She'r-e Nimaa'i

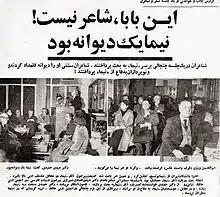
She'r-e Nimaa'i was debated in one of the debates of the first Iranian Writers' Congress, and they opposed it and called Nima Yooshij crazy.

When Nima Yooshij published the poem "Afsaneh", supporters of traditional Persian poetry, who saw their beliefs as being subjected to a full-blown onslaught, stated that Persian poetry, as Iran's most revered cultural symbol, had been influenced by foreigners. In their view, the poem "Afsaneh" was a sign of cultural surrender to foreigners and would soon destroy the spirit of Iranian culture. The traditionalists actually believed that Yooshij and his followers were unfamiliar with the tradition and even threatened to kill him. Academics were negative about She'r-e Nimaa'i until the 1960s and refused to accept it. But the view of academic traditionalists on Nima Yooshij's theories gradually changed with the efforts of some professors who were particularly familiar with modern literary criticism. Gholam Hossein Yousefi and Mohammad Reza Shafiei Kadkani were among those who played an important role in changing the prevailing attitude in the 1960s. One of the most important opponents of She'r-e Nimaa'i was Mohammad Taqi Bahar, who considered Nima Yooshij's views completely unacceptable and remained in his opinion until his death in 1951.